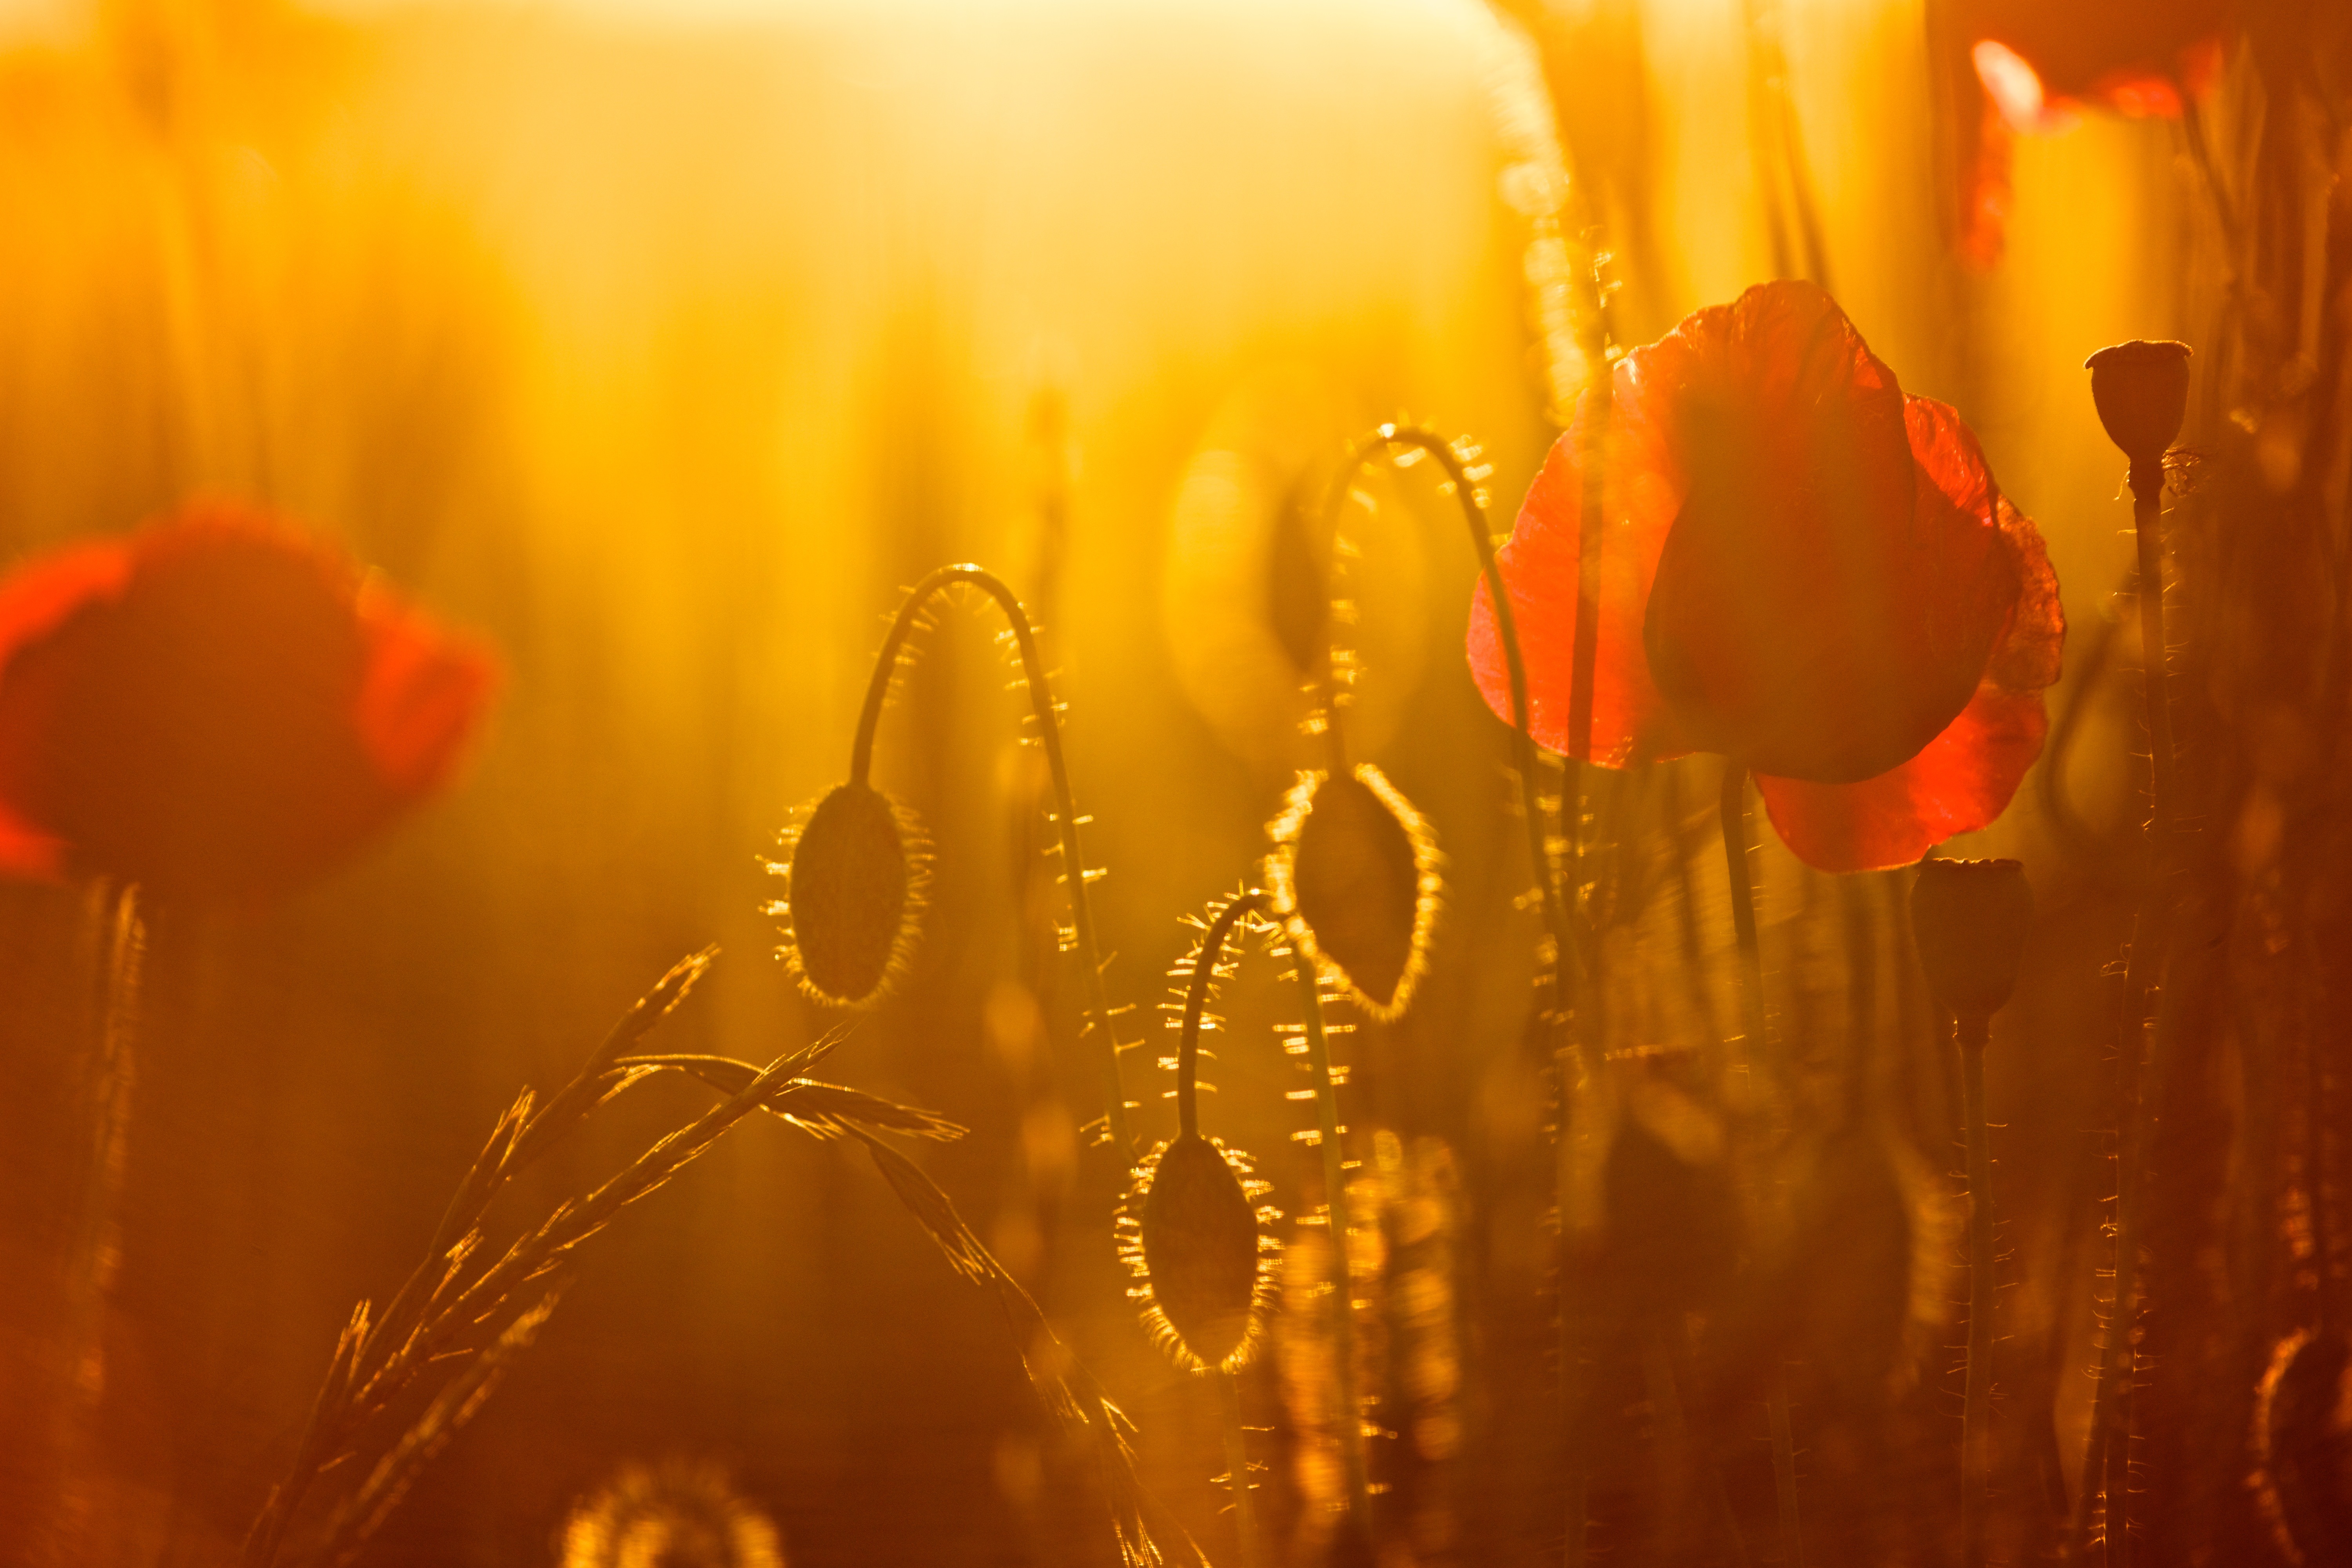
dew, light, plant, sunset, photography, sunlight, morning, leaf, flower, petal, reflection, red, color, autumn, yellow, close up, backlight, poppy, macro photography, flowering plant, grass family, land plant